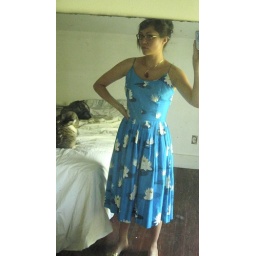
mystery vintage waterlilies dress from buffalo exchange. all the cute girls in new orleans rock amazing sundresses every day...